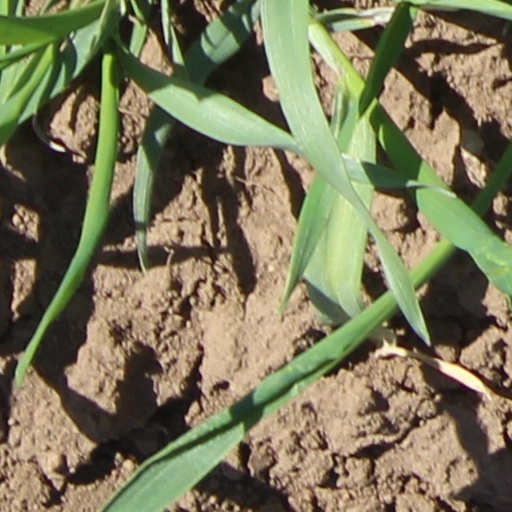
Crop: wheat